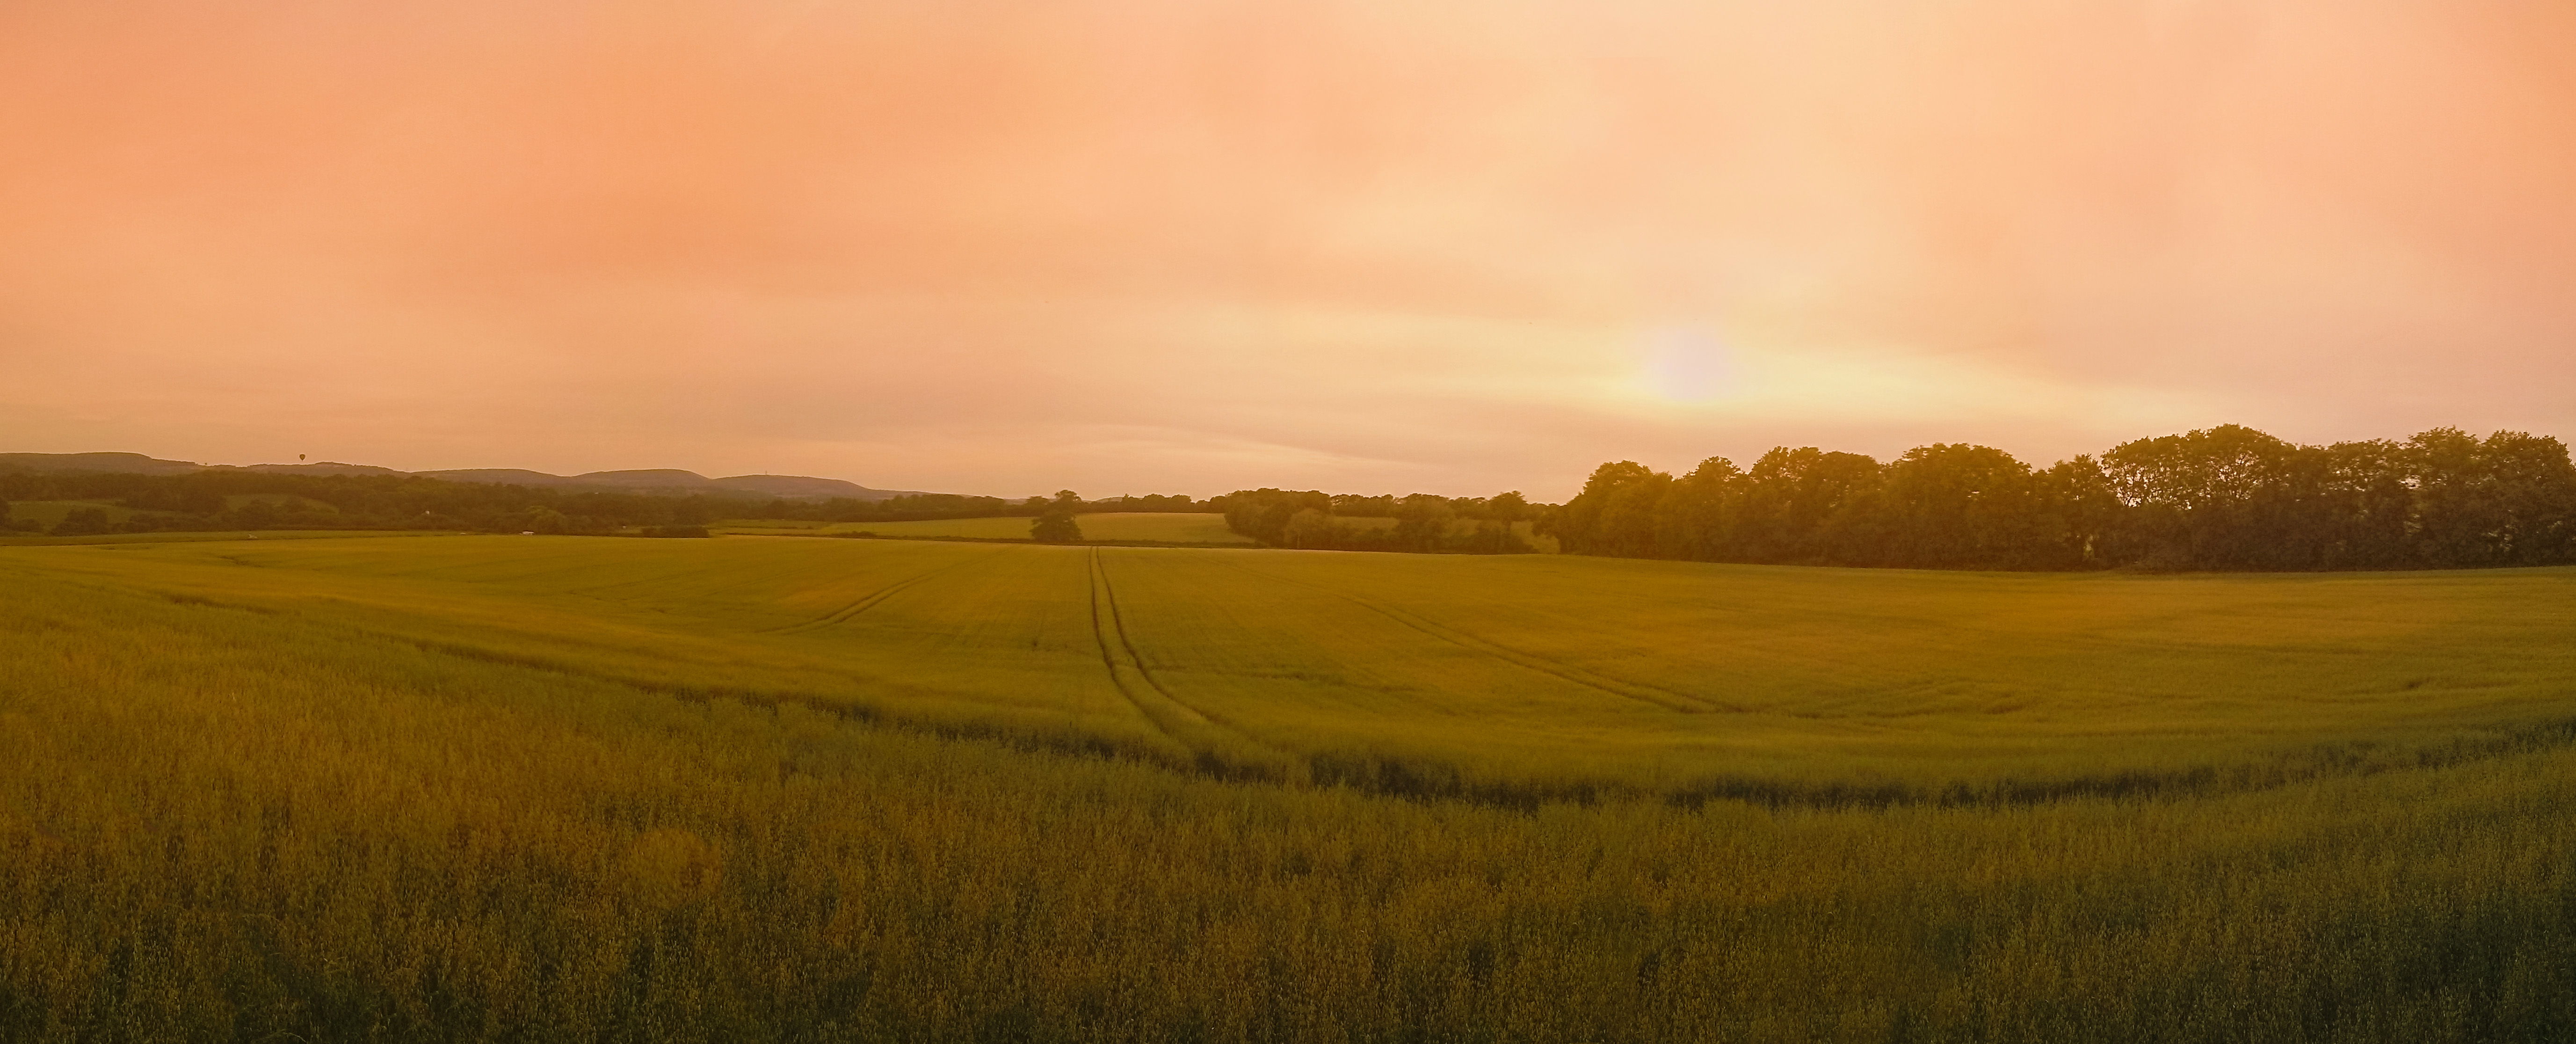
smartphone, landscape, nature, grass, horizon, cloud, sky, sun, sunrise, sunset, row, field, meadow, prairie, countryside, sunlight, cloudy, morning, hill, balloon, dawn, summer, dusk, evening, orange, green, yellow, agriculture, savanna, plain, trees, england, clouds, hotairballoon, grassland, day, habitat, sussex, westsussex, steppe, rural area, rogate, butserhill, natural environment, atmospheric phenomenon, grass family